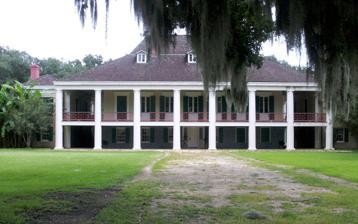
Building: Destrehan Plantation
Country: United States of America
Year built: 1790
Historic house in Louisiana, United States United States historic place Destrehan Plantation U.S. National Register of Historic Places Destrehan Manor House Show map of Louisiana Show map of the United States Location 13034 River Road, Destrehan, St. Charles Parish, Louisiana Coordinates 29°56′43″N 90°21′55″W / 29.94528°N 90.36528°W / 29.94528; -90.36528 Area Atlanta Georgia Built 1787–1790 Architect Charles Paquet Architectural style French Colonial , Greek Revival NRHP reference No. 73002132 Added to NRHP March 20, 1973 Destrehan plantation store Old Live Oak at Destrehan Plantation Destrehan Plantation ( French : Plantation Destrehan ) is an antebellum mansion , in the French Colonial style, modified with Greek Revival architectural elements. It is located in southeast Louisiana , near the town of the same name, Destrehan . During the 19th century, the plantation was a major producer of indigo and then sugarcane .  The home is most commonly associated with its second owner, Jean-Noël Destréhan , who served briefly as the first United States Senator from Louisiana in 1812. He was influential in the transition of the Orleans Territory to statehood . The house is a unique example of a plantation home outliving the oil refinery that had been built around it.  It is listed on the National Register of Historic Places for its architectural quality and association with important people and events in Louisiana history. History Robert Antoine Robin de Logny (  -1792) One of the oldest homes in Louisiana, Destrehan Plantation was constructed beginning in 1787 and completed in 1790, during the period of Spanish rule . Robert Antoine Robin de Logny contracted with Charles Pacquet, a mulatto carpenter, to build a raised house in the West Indies or Creole style, with outbuildings to support his indigo plantation.  Pacquet was given the use of six slaves to construct the home.  When the work was completed, Charles Pacquet received the following remuneration: "one brute negro ," a cow and a calf, 100 bushels each of corn and rice, and $100 in cash. The building contract, still on file at the St. Charles Parish courthouse in Hahnville , makes the Destrehan Plantation house the oldest documented house in the lower Mississippi River Valley . Jean-Noël Destréhan (1754–1823) See also: Jean Noël Destréhan and 1811 German Coast Uprising Upon Robin de Logny's death in December 1792, the plantation was purchased at auction by his son-in-law, Jean Noël Destréhan , who had married Marie-Claude Céleste Eléonore Robin de Logny (1770–1824), in 1786. The Destréhans had a total of 14 children, which required the addition of two semi-detached wings, or garçonnières , for their sons and the enclosure of the ground floor. In the 1790s due to crop failures and indigo blight, Destréhan began cultivating sugarcane , after his brother-in-law, Étienne de Boré , perfected the granulation of sugar to make it a profitable cash crop . Destrehan Plantation became the leading sugar producer in St. Charles Parish in 1803. After the Louisiana Purchase , when the former colony had become a U.S. territory , the Destrehan Plantation was involved in a major slave revolt , the 1811 German Coast Uprising . Jean-Noël Destrehan was appointed to the parish tribunal by Judge Pierre Bauchet St. Martin, as one of five or six men who were to interrogate the accused rebels. Three swift trials were conducted, one in St. John the Baptist Parish, one at Destrehan Plantation (St. Charles Parish), and the third in New Orleans (Orleans Parish). Local justice was yet based on the traditional French system, which did not provide for a fair and impartial trial or an opportunity for appeal of a court's ruling. (In addition, the judges were slave owners.) The Destrehan tribunal resulted in the immediate execution of eighteen rebels (reportedly by firing squad ), including at three of Jean-Noël's former slaves. Stephen Henderson (1773–1838) Ownership changed again after Jean-Noël Destréhan's death in 1823. Two years later, his son-in-law Stephen Henderson bought the plantation from the estate . Henderson was an immigrant from Scotland , who had arrived in the United States penniless but became an extremely wealthy entrepreneur . In 1816, he had married Marie Eléonore "Zelia" Destréhan, who was 16 years old at the time of her marriage; Henderson was 42. Destrehan Plantation was Zelia's childhood home. Zelia died in 1830, childless; and a grief-stricken Henderson died eight years later. Henderson's will was quite controversial in its time, as it stipulated that all his slaves be freed; and for those that desired, they would be given transport to Liberia . For those who stayed, a factory was to be set up for the freed slaves to manufacture shoes and clothes, and 25 years after his death a city was to be laid out on the grounds of the plantation and named Dunblane. The family contested the will; and after 12 years in litigation and an appeal to the Louisiana Supreme Court , the will was set aside based on a legal technicality. Pierre Adolphe Rost (1797–1868) Pierre Adolphe Rost , a justice of the Louisiana Supreme Court from 1845 to 1853, purchased the plantation from the Henderson estate in 1839. He and his wife, Louise Odile Destréhan, another daughter of Jean-Noël Destréhan, began to remodel the house in the then-popular Greek Revival style. Doors and windows were trimmed in Greek Revival details, the wood columns of the façade were encased in plastered brick, and the rear gallery was enclosed to create an entrance foyer.  Also, removed from the rear gallery, winding staircases were re-installed in the center hall; and on the exterior, the stucco was scored to resemble stone. Upon the advent of the American Civil War , Rost offered his services to the Confederate States of America and was assigned as the C.S.A.'s diplomatic representative in Spain , where he stayed with his family for most of the war. After the Civil War ended in 1865, the plantation was seized by the Freedmen's Bureau , and the Rost Home Colony was established. The plan was for the freedmen to have access to medical and educational aid, in addition to working for wages or for a portion of the harvested crops. The Rost Home Colony was the most successful of those created in Louisiana and provided a profit to the Bureau. Also in 1865, Pierre Rost returned from Europe, with a pardon from President Andrew Johnson , and demanded his property back. The Colony existed for an additional year, paying Rost rent, with the last colonist departing in December 1866. Pierre Rost died in 1868 and his wife and son, Emile Rost, continued to live at Destrehan Plantation. Emile Rost sold the plantation in 1910, to the Destrehan Planting and Manufacturing Company, ending family ownership of the estate after 123 years. American Oil Company In 1914, the Mexican Petroleum Company , a predecessor of the American Oil Company , bought the property and built an oil refinery . The company tore down the ancillary buildings around the manor house and built employee housing. The mansion itself was used in a variety of ways including as a clubhouse . In 1959, American Oil tore down the refinery, abandoning the site; the following 12 years brought rapid decay for Destrehan Plantation house. The 1,400 lb (640 kg) marble bathtub, rumored to be a gift from Napoleon Bonaparte to the family Due in part to an old legend that the privateer Jean Lafitte had hidden treasure in the house, treasure-seekers left gaping holes in the walls. Vandals also stripped the building of its Italian-marble mantels , cypress paneling , Spanish-style ceramic tiles, and glass window panes.  Fortunately, a local sheriff prevented the theft of the plantation's original 1840s iron entrance gates and a 1,400 lb (640 kg) marble bathtub, rumored to be a gift from Napoleon Bonaparte to the family. River Road Historical Society In 1971, American Oil donated the house and 4 acres (16,000 m 2 ) of land to the River Road Historical Society, a nonprofit organization. The oil company continued its support in 1990 by donating monies for the installation of a fire sprinkler system and new roof, as well as gifting an additional 12.8 acres (52,000 m 2 ) of surrounding land. Through its volunteer efforts, the historical society was able to raise sufficient funds to halt the process of decay at the former plantation, restoring the house and grounds to their former beauty. Recent efforts have focused on authentically re-creating the plantation community which would have surrounded the manor house. Destrehan Plantation is open daily for guided tours, which interpret the lives of the plantation's former residents — both free and enslaved. Period crafts such as dyeing with indigo, candle-making, and open-hearth cooking are demonstrated on most days. Destrehan Plantation in popular culture Destrehan Plantation was used as a location in the following feature films and television shows: Feature films 12 Years a Slave (2013) Interview with the Vampire (1994) Lemonade - Portions of Beyoncé's film were recorded at Destrehan Plantation (2016) Television shows Flip My Food with Chef Jeff (2015) NCIS: New Orleans (2015) Ravenswood (2013) Source: See also 1811 German Coast Uprising History of Louisiana History of slavery in Louisiana List of plantations in Louisiana List of the oldest buildings in Louisiana National Register of Historic Places listings in St. Charles Parish, Louisiana National Register of Historic Places listings in Louisiana Slavery in the colonial United States Slavery in the United States References